Jon Tolaas

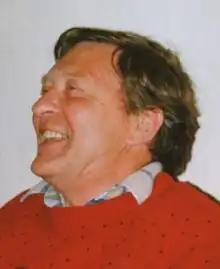

Jon Tolaas (3 June 1939–1 September 2012) was a Norwegian teacher, poet and novelist. He was born in Vågsøy. Among his poetry collections are "Gjest i ditt tjeld" from 1968 and "Rapport frå reservatet" from 1969. He published the novel "Sju" in 1971. His book "Nattkino. Ei bok om draum" from 1992 is based on a former newspaper column that he wrote for "Bergens Tidende".